Bass Strait Triangle

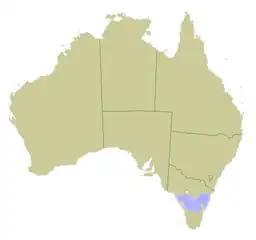
Map of Australia with Bass Strait "triangle" marked in light blue

The Bass Strait Triangle is the waters that separate the states of Victoria and Tasmania, including Bass Strait, in south-eastern Australia. The term "Bass Strait Triangle" (inspired by the Bermuda Triangle) appears to have been first used following the disappearance of Frederick Valentich in 1978 although the region had a bad reputation (never ascribed to supernatural forces, however) long before that.